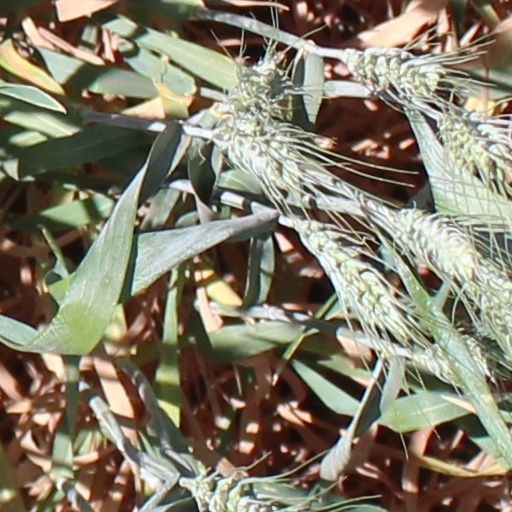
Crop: wheat